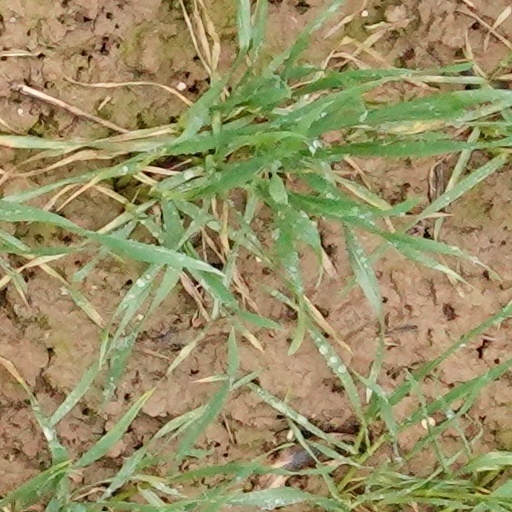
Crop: wheat